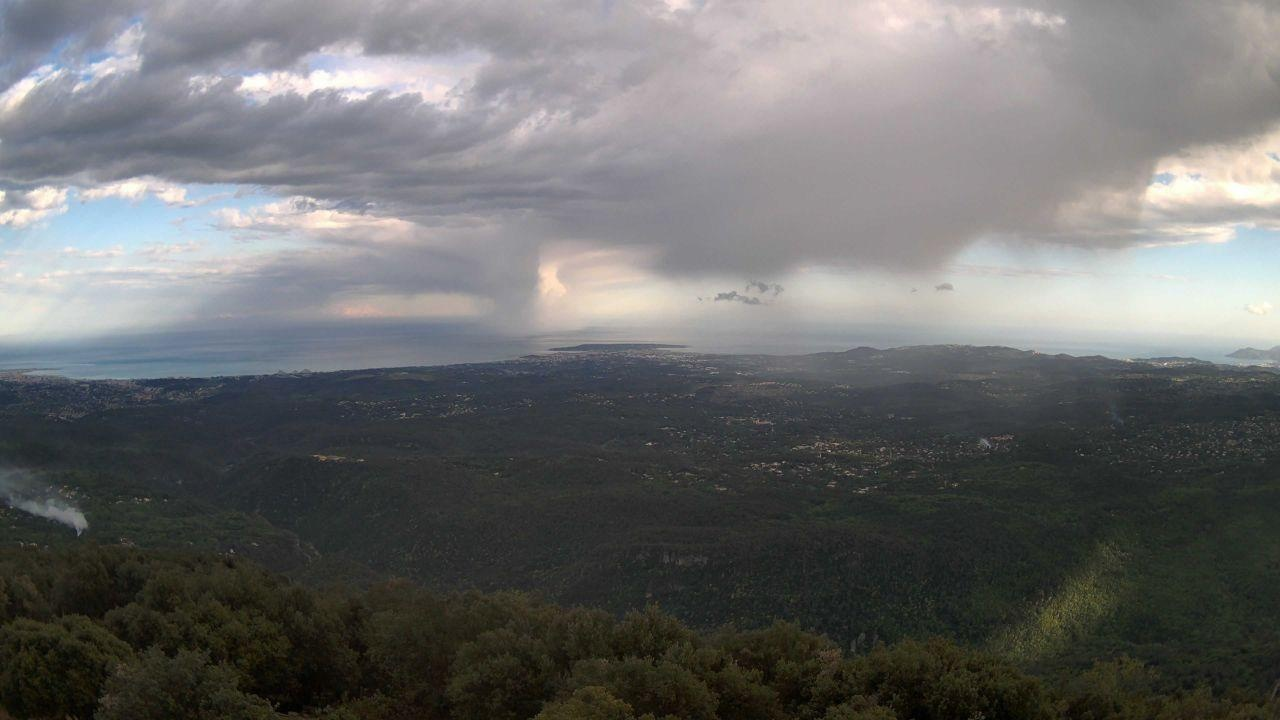
Fire: no
Smoke: yes